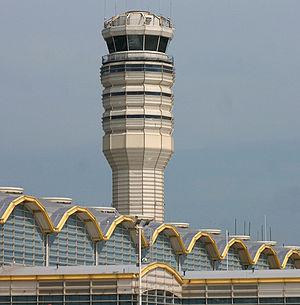
L’aéroport national Ronald-Reagan est un aéroport situé à environ cinq kilomètres au sud du centre de Washington, D.C., dans le comté d'Arlington en Virginie sur la rive droite du fleuve Potomac, qui borde au nord, à l'est et au sud son périmètre. Aéroport le plus central de la capitale américaine, il est créé en 1941 sous le nom d'aéroport national de Washington. Il est renommé en l'honneur de l'ancien président Ronald Reagan en 1998. L'aéroport est communément connu sous les noms de « National », « Washington National », « Reagan » ou « Reagan National ».